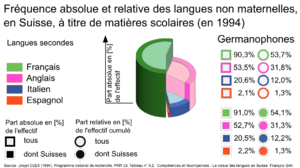
Fréquence absolue et relative des langues non maternelles, en Suisse, à titre de matières scolaires (en 1994). Pour les germanophones. Graphique réalisé sur la base du tableau n° 6.2, p. 110 du livre Compétences et récompenses - La valeur des langues en Suisse de François Grin, Éditions universitaires Fribourg, Suisse, 1999 (ISBN 2-8271-0843-7)
La question des langues en Suisse est une composante culturelle et politique centrale de la Suisse. L'allemand, le français, l'italien et le romanche sont les quatre langues nationales de la Suisse ; les trois premières étant en usage officiel pour les rapports à la Confédération. Les cantons déterminent leurs langues officielles en veillant à la répartition territoriale traditionnelle des langues et en prenant en considération les minorités linguistiques autochtones.